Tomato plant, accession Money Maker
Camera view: tilt-top (135 deg); turntable rotation: 120 degrees
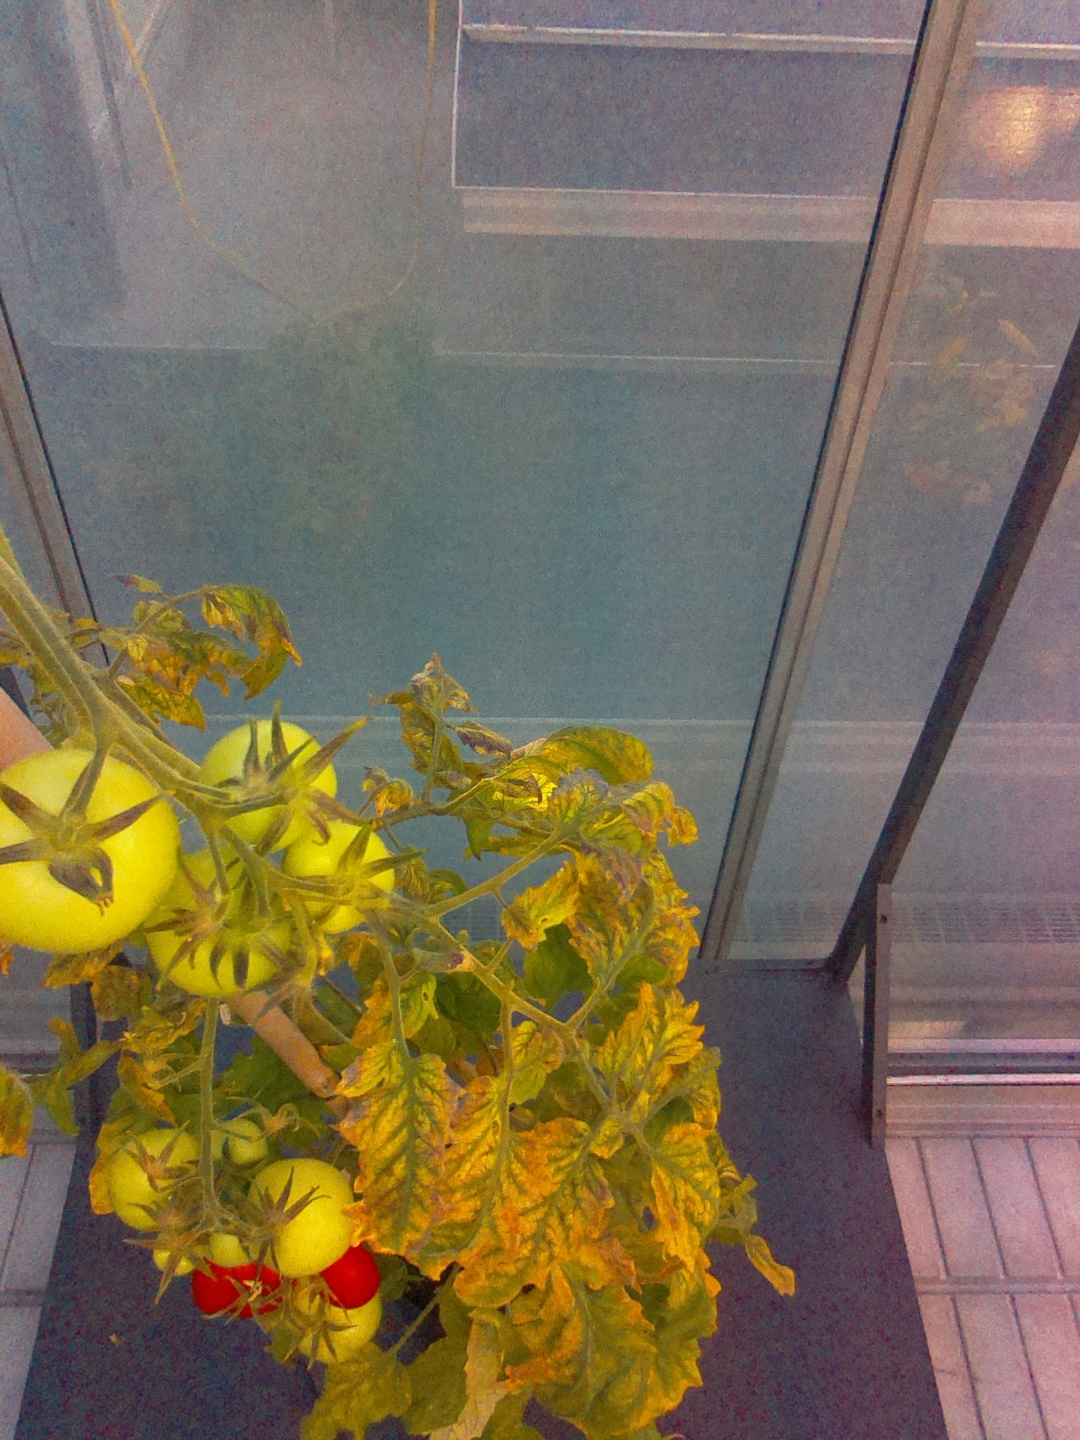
BBCH growth stage 82: 20%-30% of fruits show typical fully ripe color